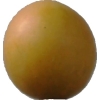
Label: cherry_wax